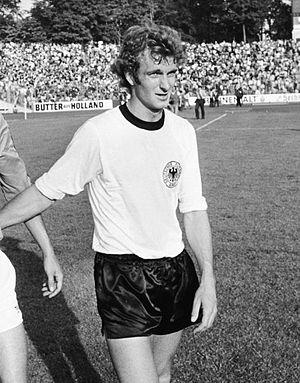
Rainer Bonhof, né le 29 mars 1952 à Emmerich en Rhénanie-du-Nord-Westphalie, est un joueur de football allemand des années 1970 et 1980.